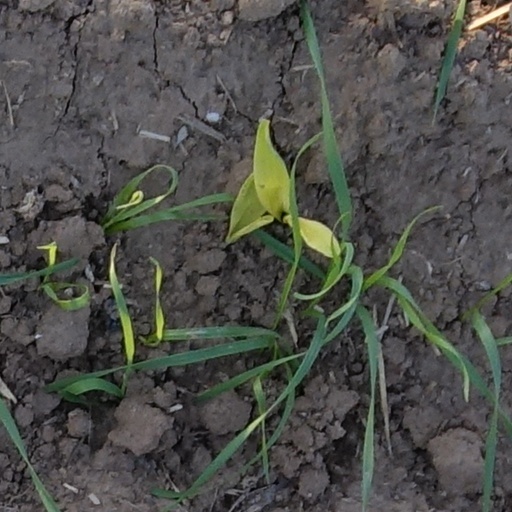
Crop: wheat